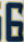
Number: 6